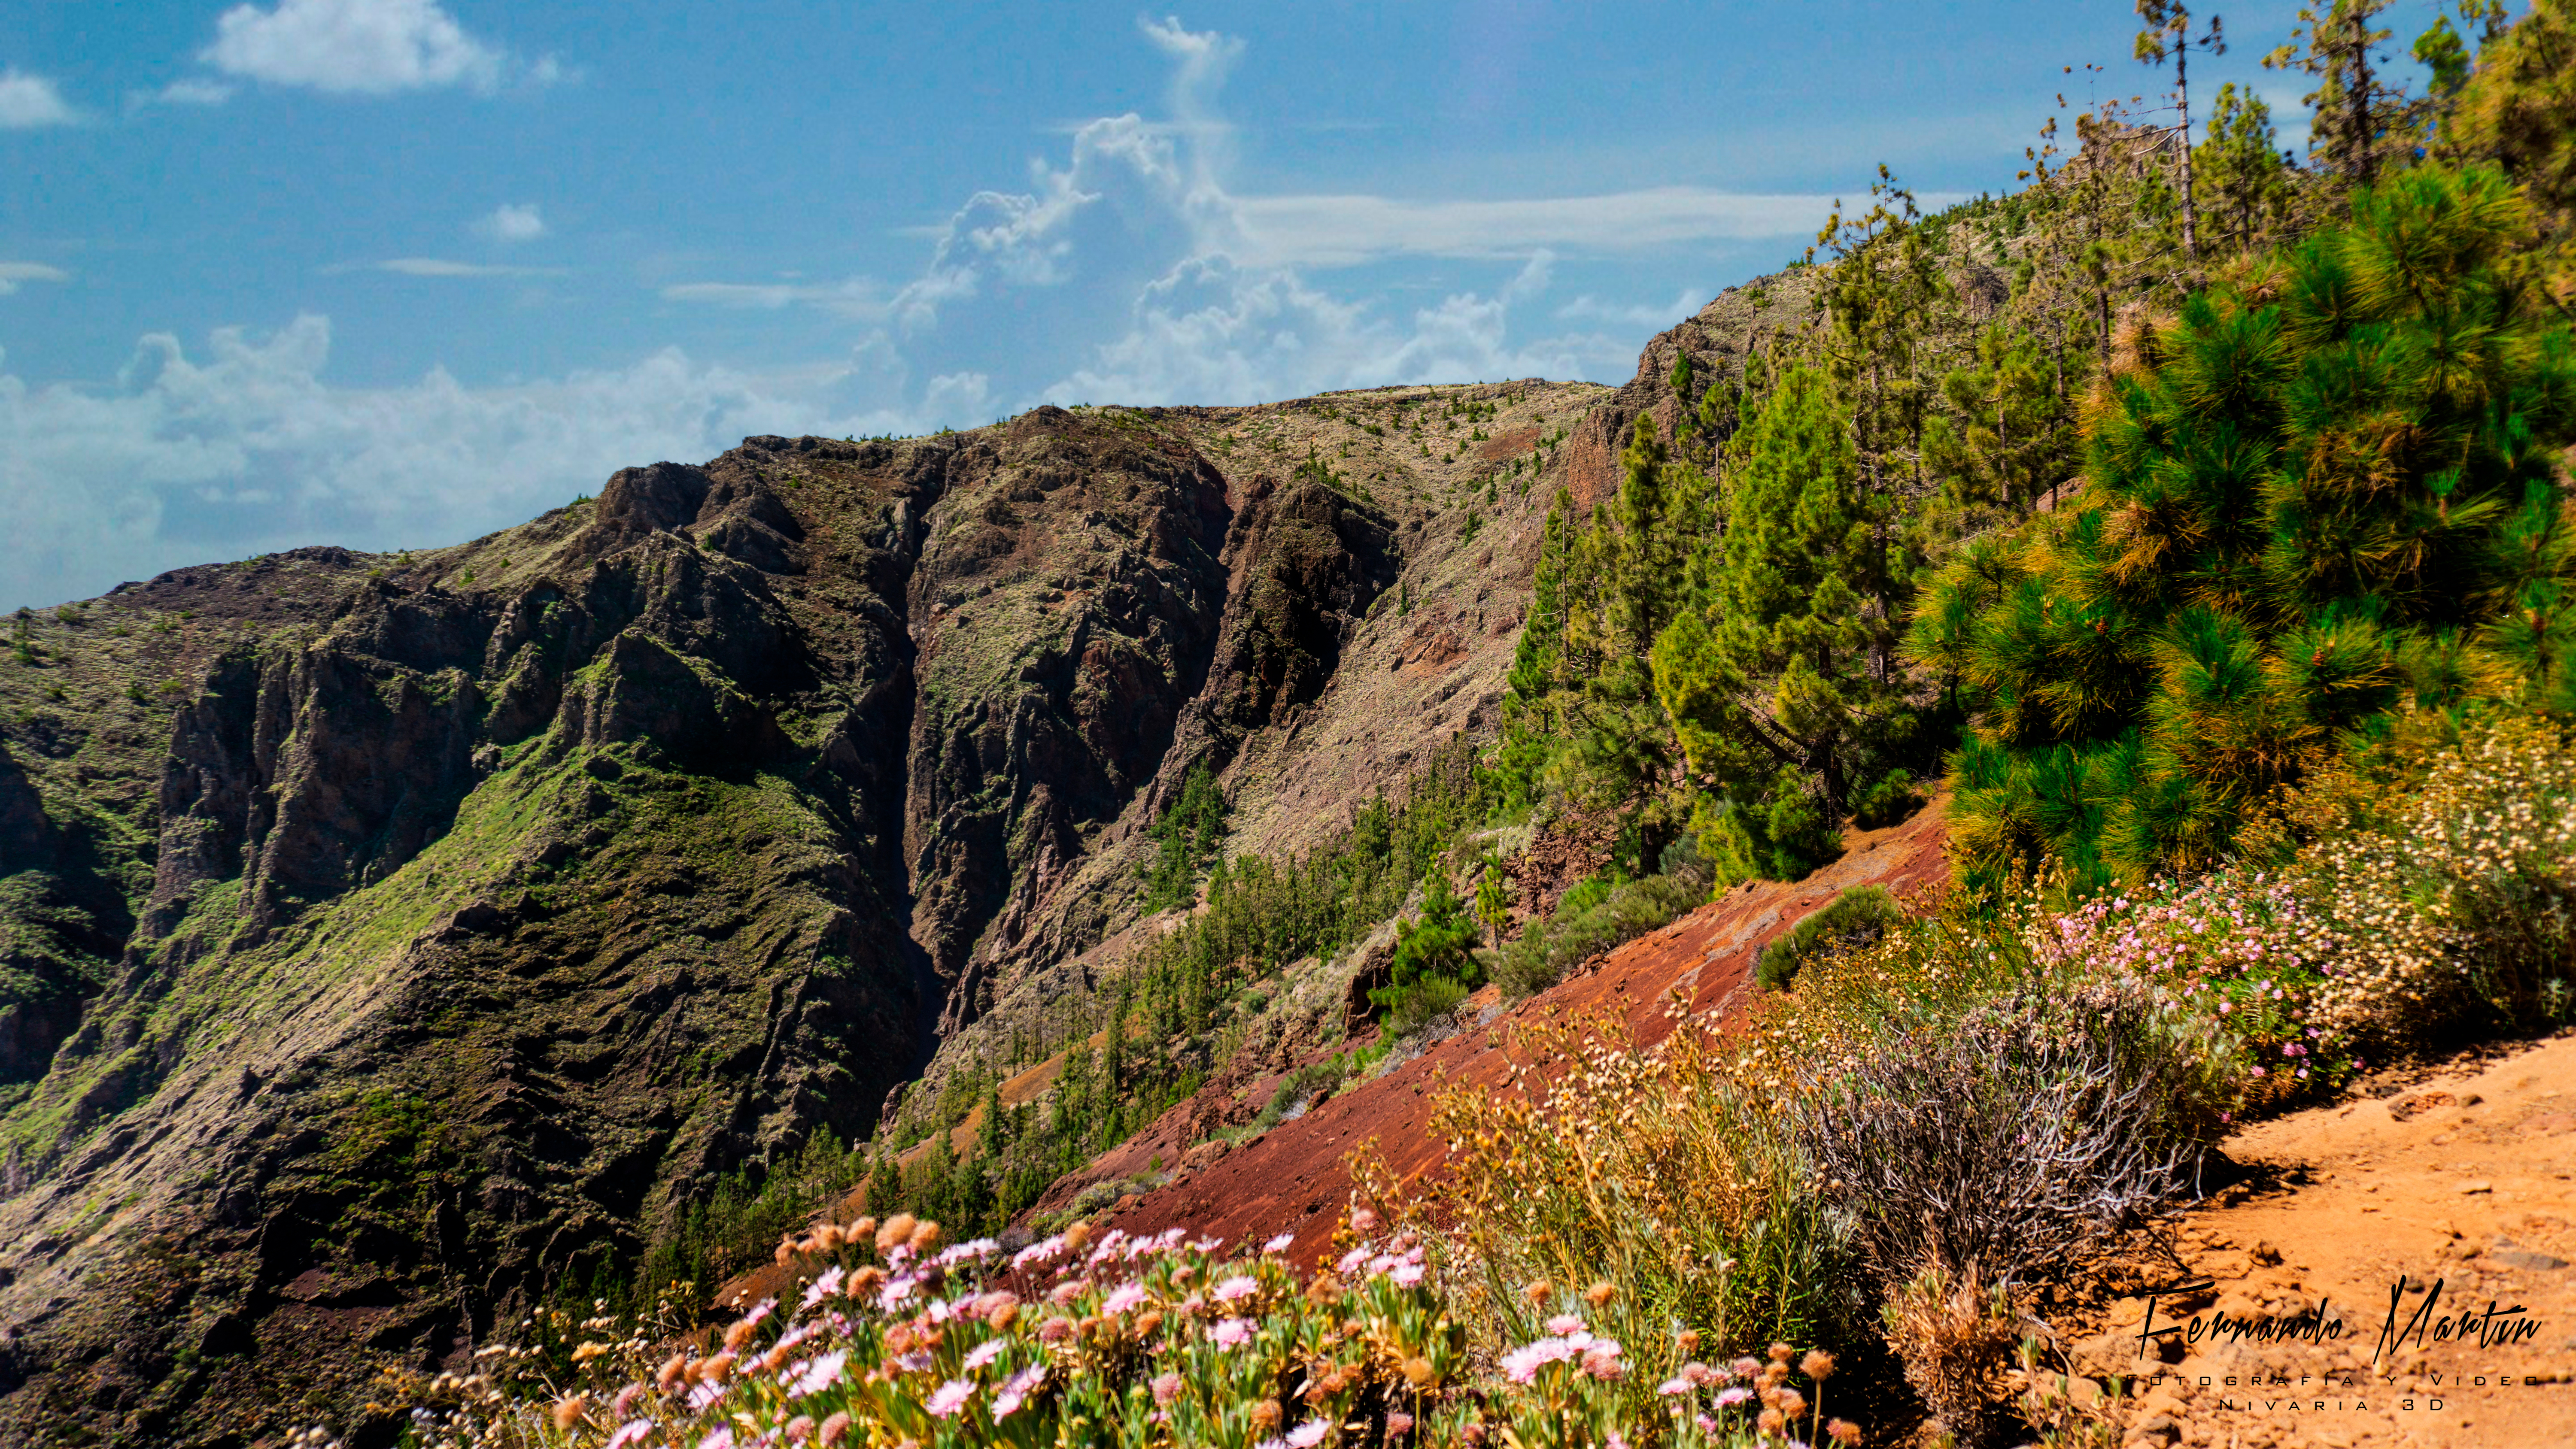
nature, sky, plant, tree, vegetation, mountainous landforms, natural landscape, mountain, wilderness, rock, plant community, nature reserve, natural environment, hill, shrubland, leaf, geology, geological phenomenon, outcrop, national park, ridge, terrain, cliff, spring, highland, wildflower, chaparral, formation, landscape, road, escarpment, forest, badlands, trail, hill station, valley, coast, canyon, mountain range, state park, tourism, vacation, bedrock, flower, adventure, fell, shrub, mountain pass, erosion